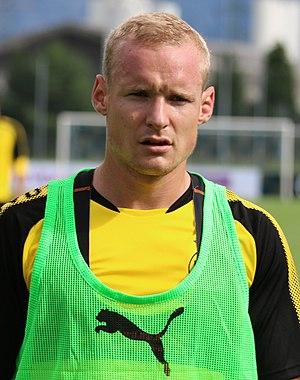
Sebastian Rode né le 11 octobre 1990 à Seeheim-Jugenheim, est un footballeur allemand évoluant au poste de milieu de terrain à l'Eintracht Francfort.